Skye (group)

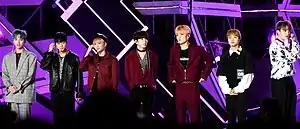
Skye at the 2018 Incheon Airport Sky Festival

Skye is a South Korean boy band formed through Mnet's 2016 survival show "Boys24", currently consists of Yoo Ji-ahn, Jung Yeon-tae, Hwang In-ho, Han Hyun-uk, Lee In-pyo, and Isaac Voo. Originally an eight-piece ensemble, Jinsub departed from the group in March 2018, while Sunghyun departed on September 4, 2019.